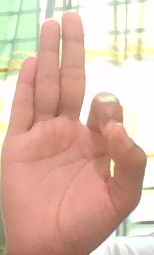
ASL sign: F